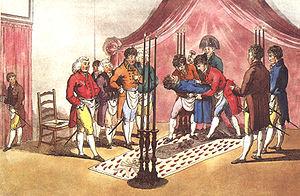
La légende d'Hiram en franc-maçonnerie est le thème qui sert au rite de passage que vit le récipiendaire pour accéder à la « Maîtrise ». Au début du XVIIIᵉ siècle, on voit apparaître dans les rituels du troisième grade de la franc-maçonnerie un mythe maçonnique reprenant le personnage biblique d'Hiram, dont elle fait l'architecte du Temple de Salomon.
Le vocabulaire de la franc-maçonnerie comprend les termes et expressions utilisés en franc-maçonnerie. Il appartient à un langage symbolique spécifique, peu compréhensible pour un public non initié. Ce vocabulaire, qui a évolué au cours du temps, varie également assez notablement selon les rites, les pays, et les obédiences.
Robert Lomas, né en 1947, est un écrivain britannique, professeur de statistiques à l'université de Bradford. Il écrit principalement sur les mythes de la franc-maçonnerie, sur la période néolithique et l'archéoastronomie.